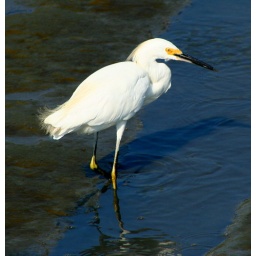
a bleached bird in front of dark brown mud. really makes the igrit jump out of the photo